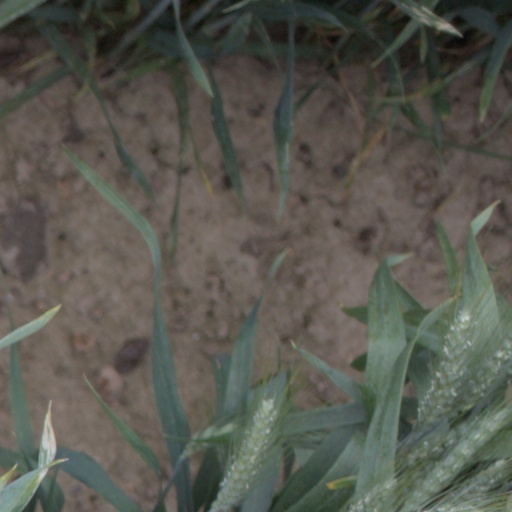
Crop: wheat